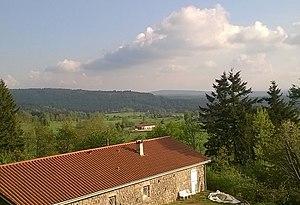
montregard12
Montregard est une commune française située dans le département de la Haute-Loire en région Auvergne-Rhône-Alpes.